Hans von Luck

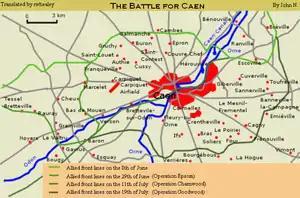
Map showing territory gained in Operations Atlantic and Goodwood

Luck was made "Hauptmann" and attached to the 7th Panzer Division's headquarters staff. His division was a part of the 3rd Panzer Group of Army Group Center. In this capacity he participated in the Operation Barbarossa, the invasion of the Soviet Union. The 7th Panzer Division spearheaded the 3rd Panzer Group as it drove east and captured Vilnius in Lithuania, before driving on Minsk to form the northern inner encirclement arm of the Bialystok-Minsk pocket. Following the capture of Minsk the armoured group continued east towards Vitebsk. At Vitebsk, Luck was assigned as commander of the division's reconnaissance battalion.